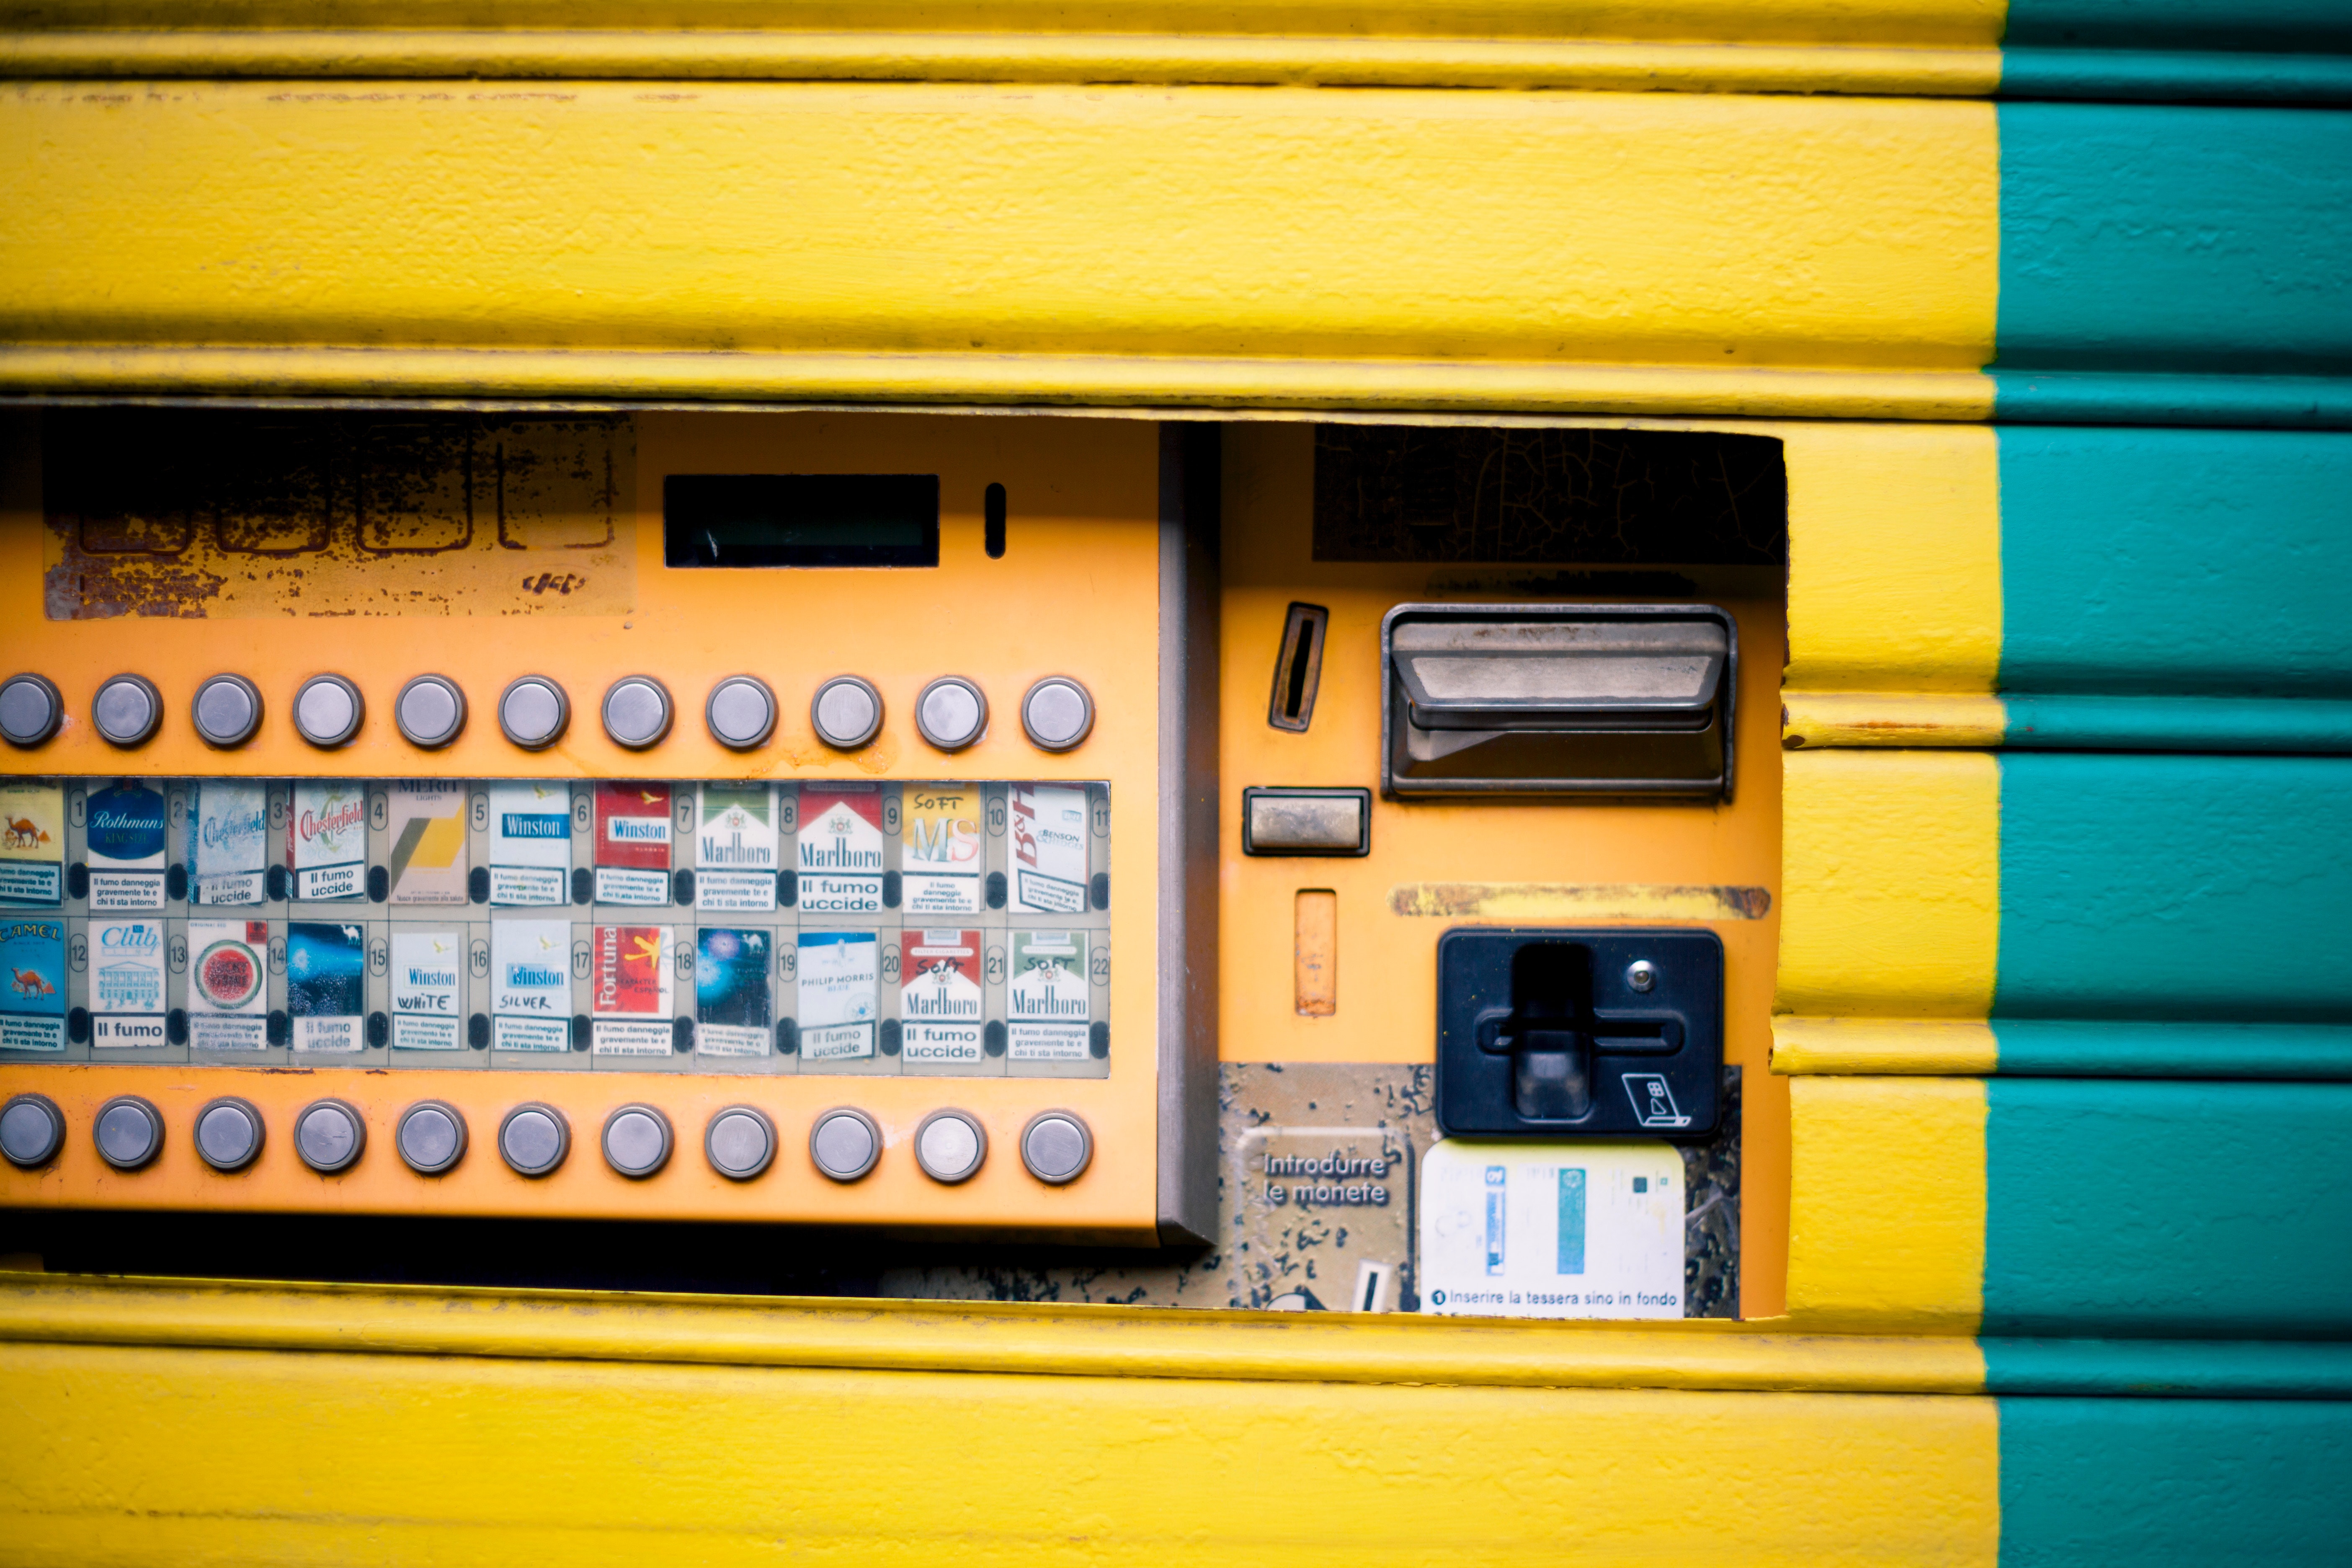
yellow, machine, technology, electronics